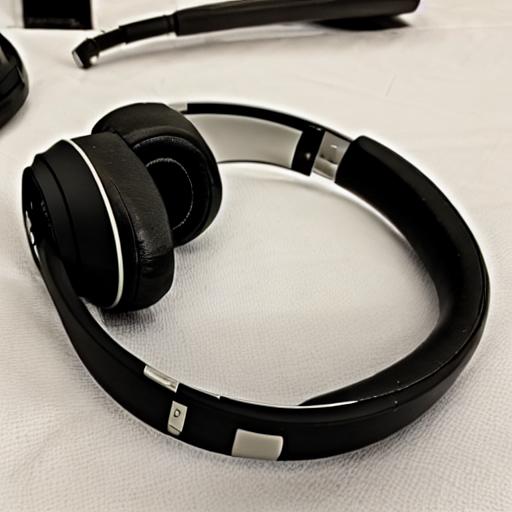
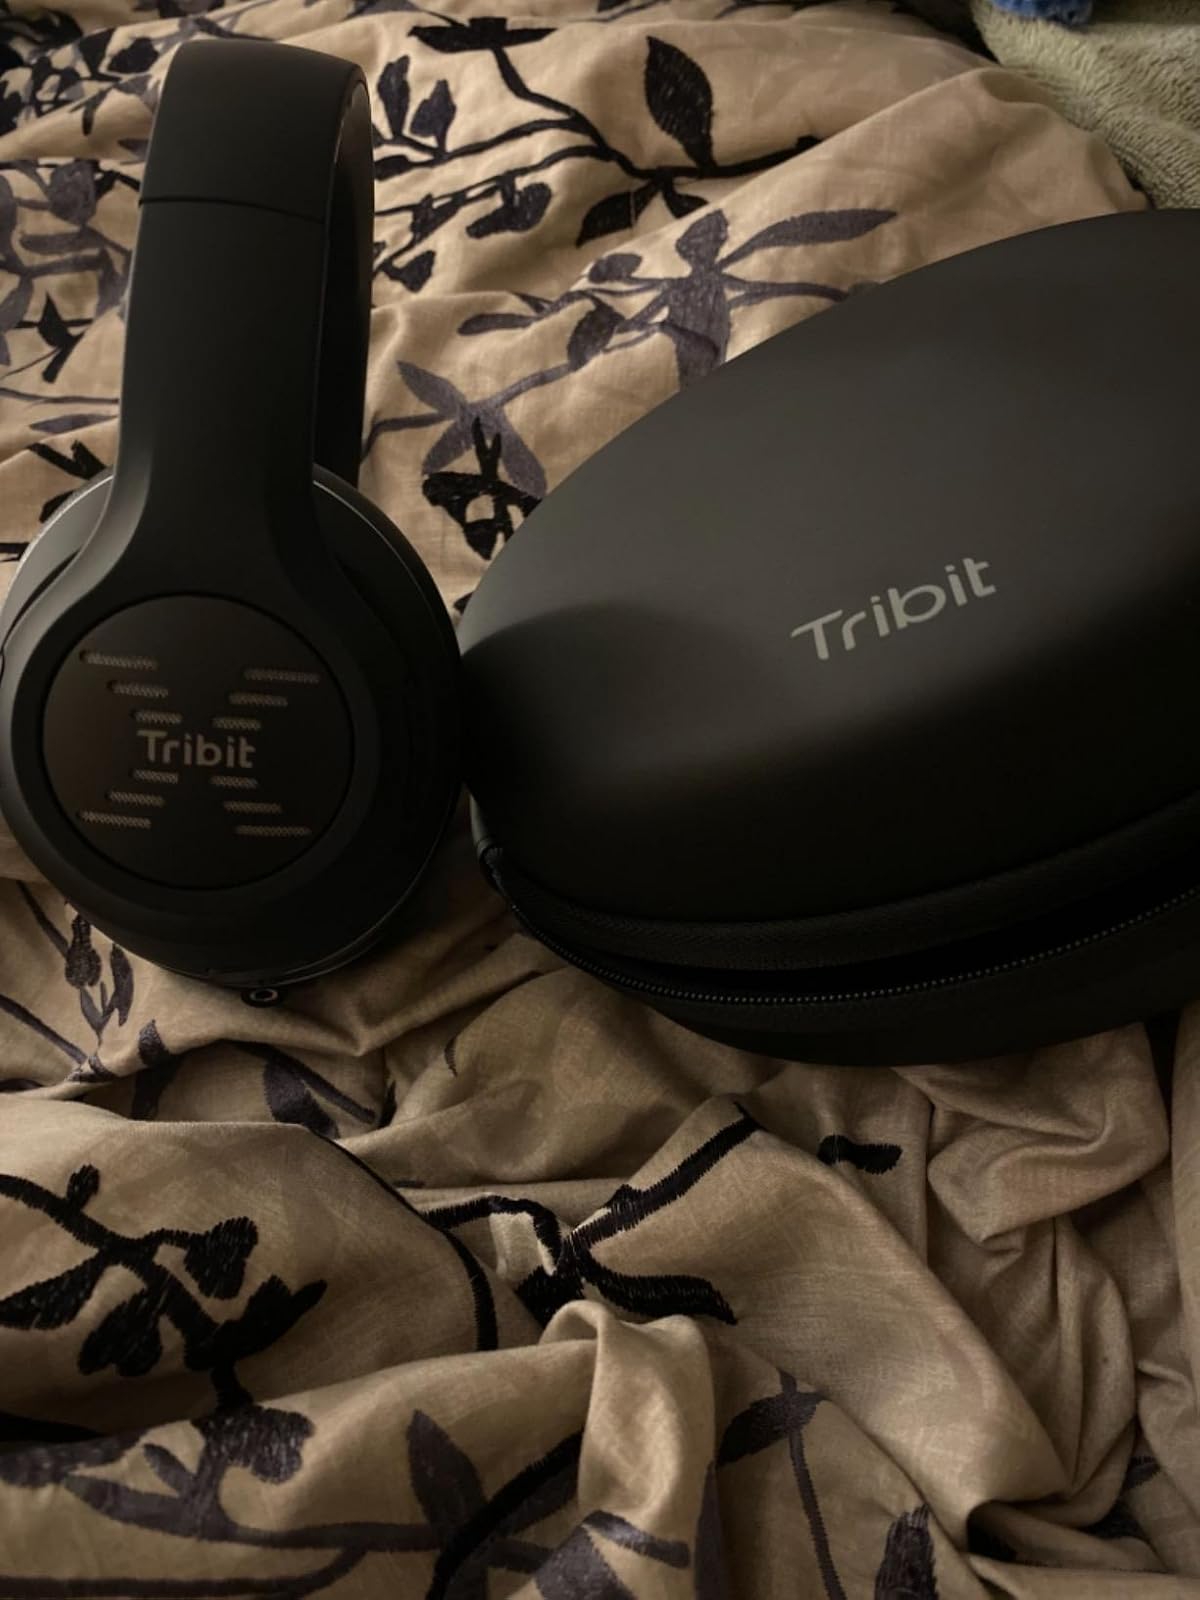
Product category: headphones
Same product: no